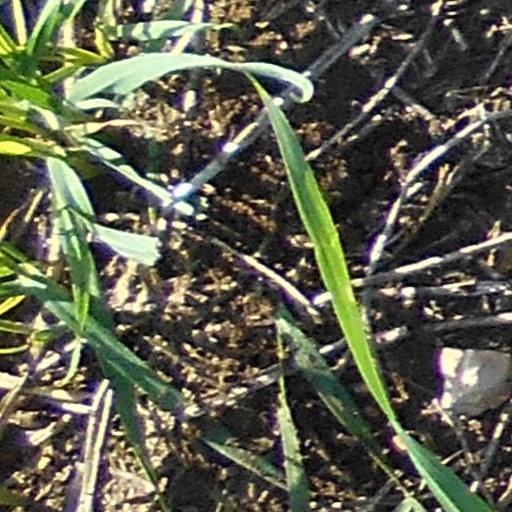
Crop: wheat